Disk utility

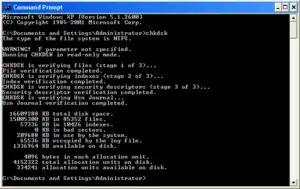
CHKDSK, a disk checker

A disk checker is a utility program which can scan a hard disk to find files or areas that are corrupted in some way, or were not correctly saved, and eliminate them for a more efficiently operating hard drive. This is not to be confused with a disk cleaner, which can find files that are unnecessary for computer operation, or take up considerable amounts of space.